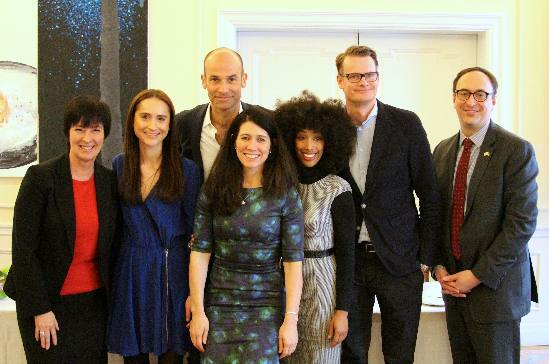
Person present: Yes